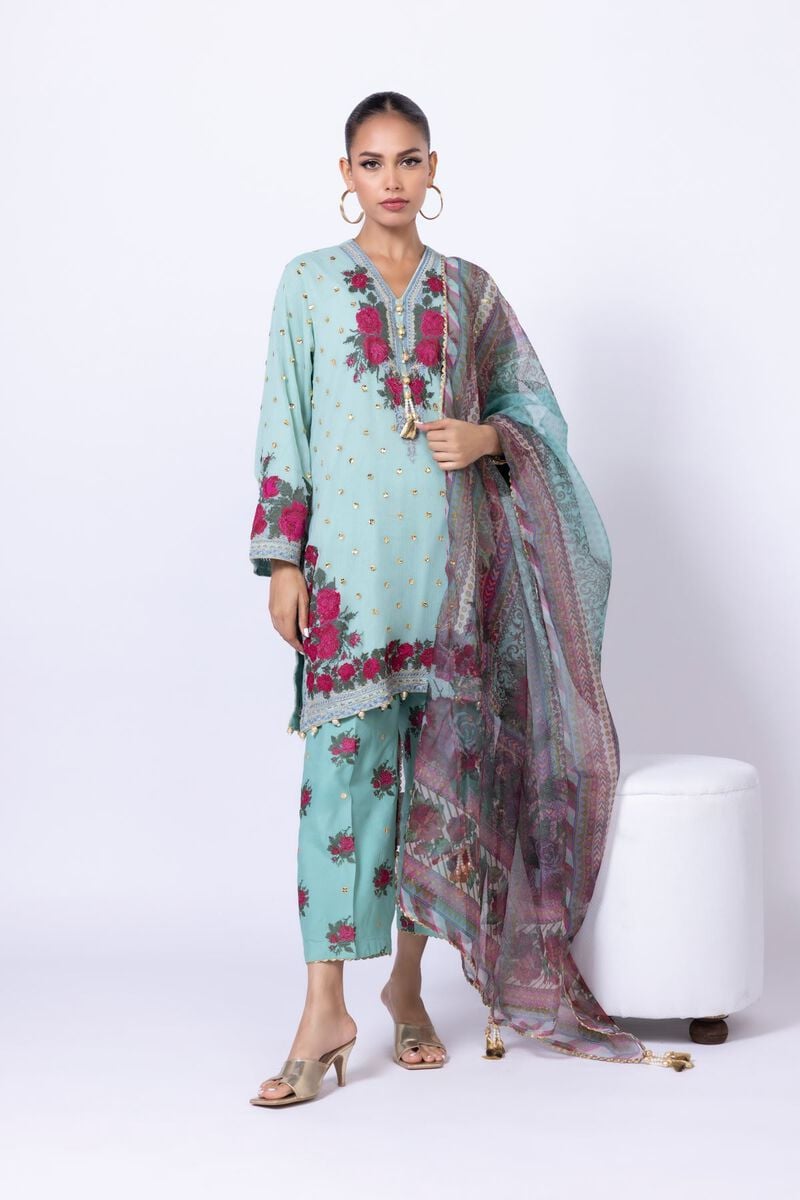
mint multi embroidered salwar suit